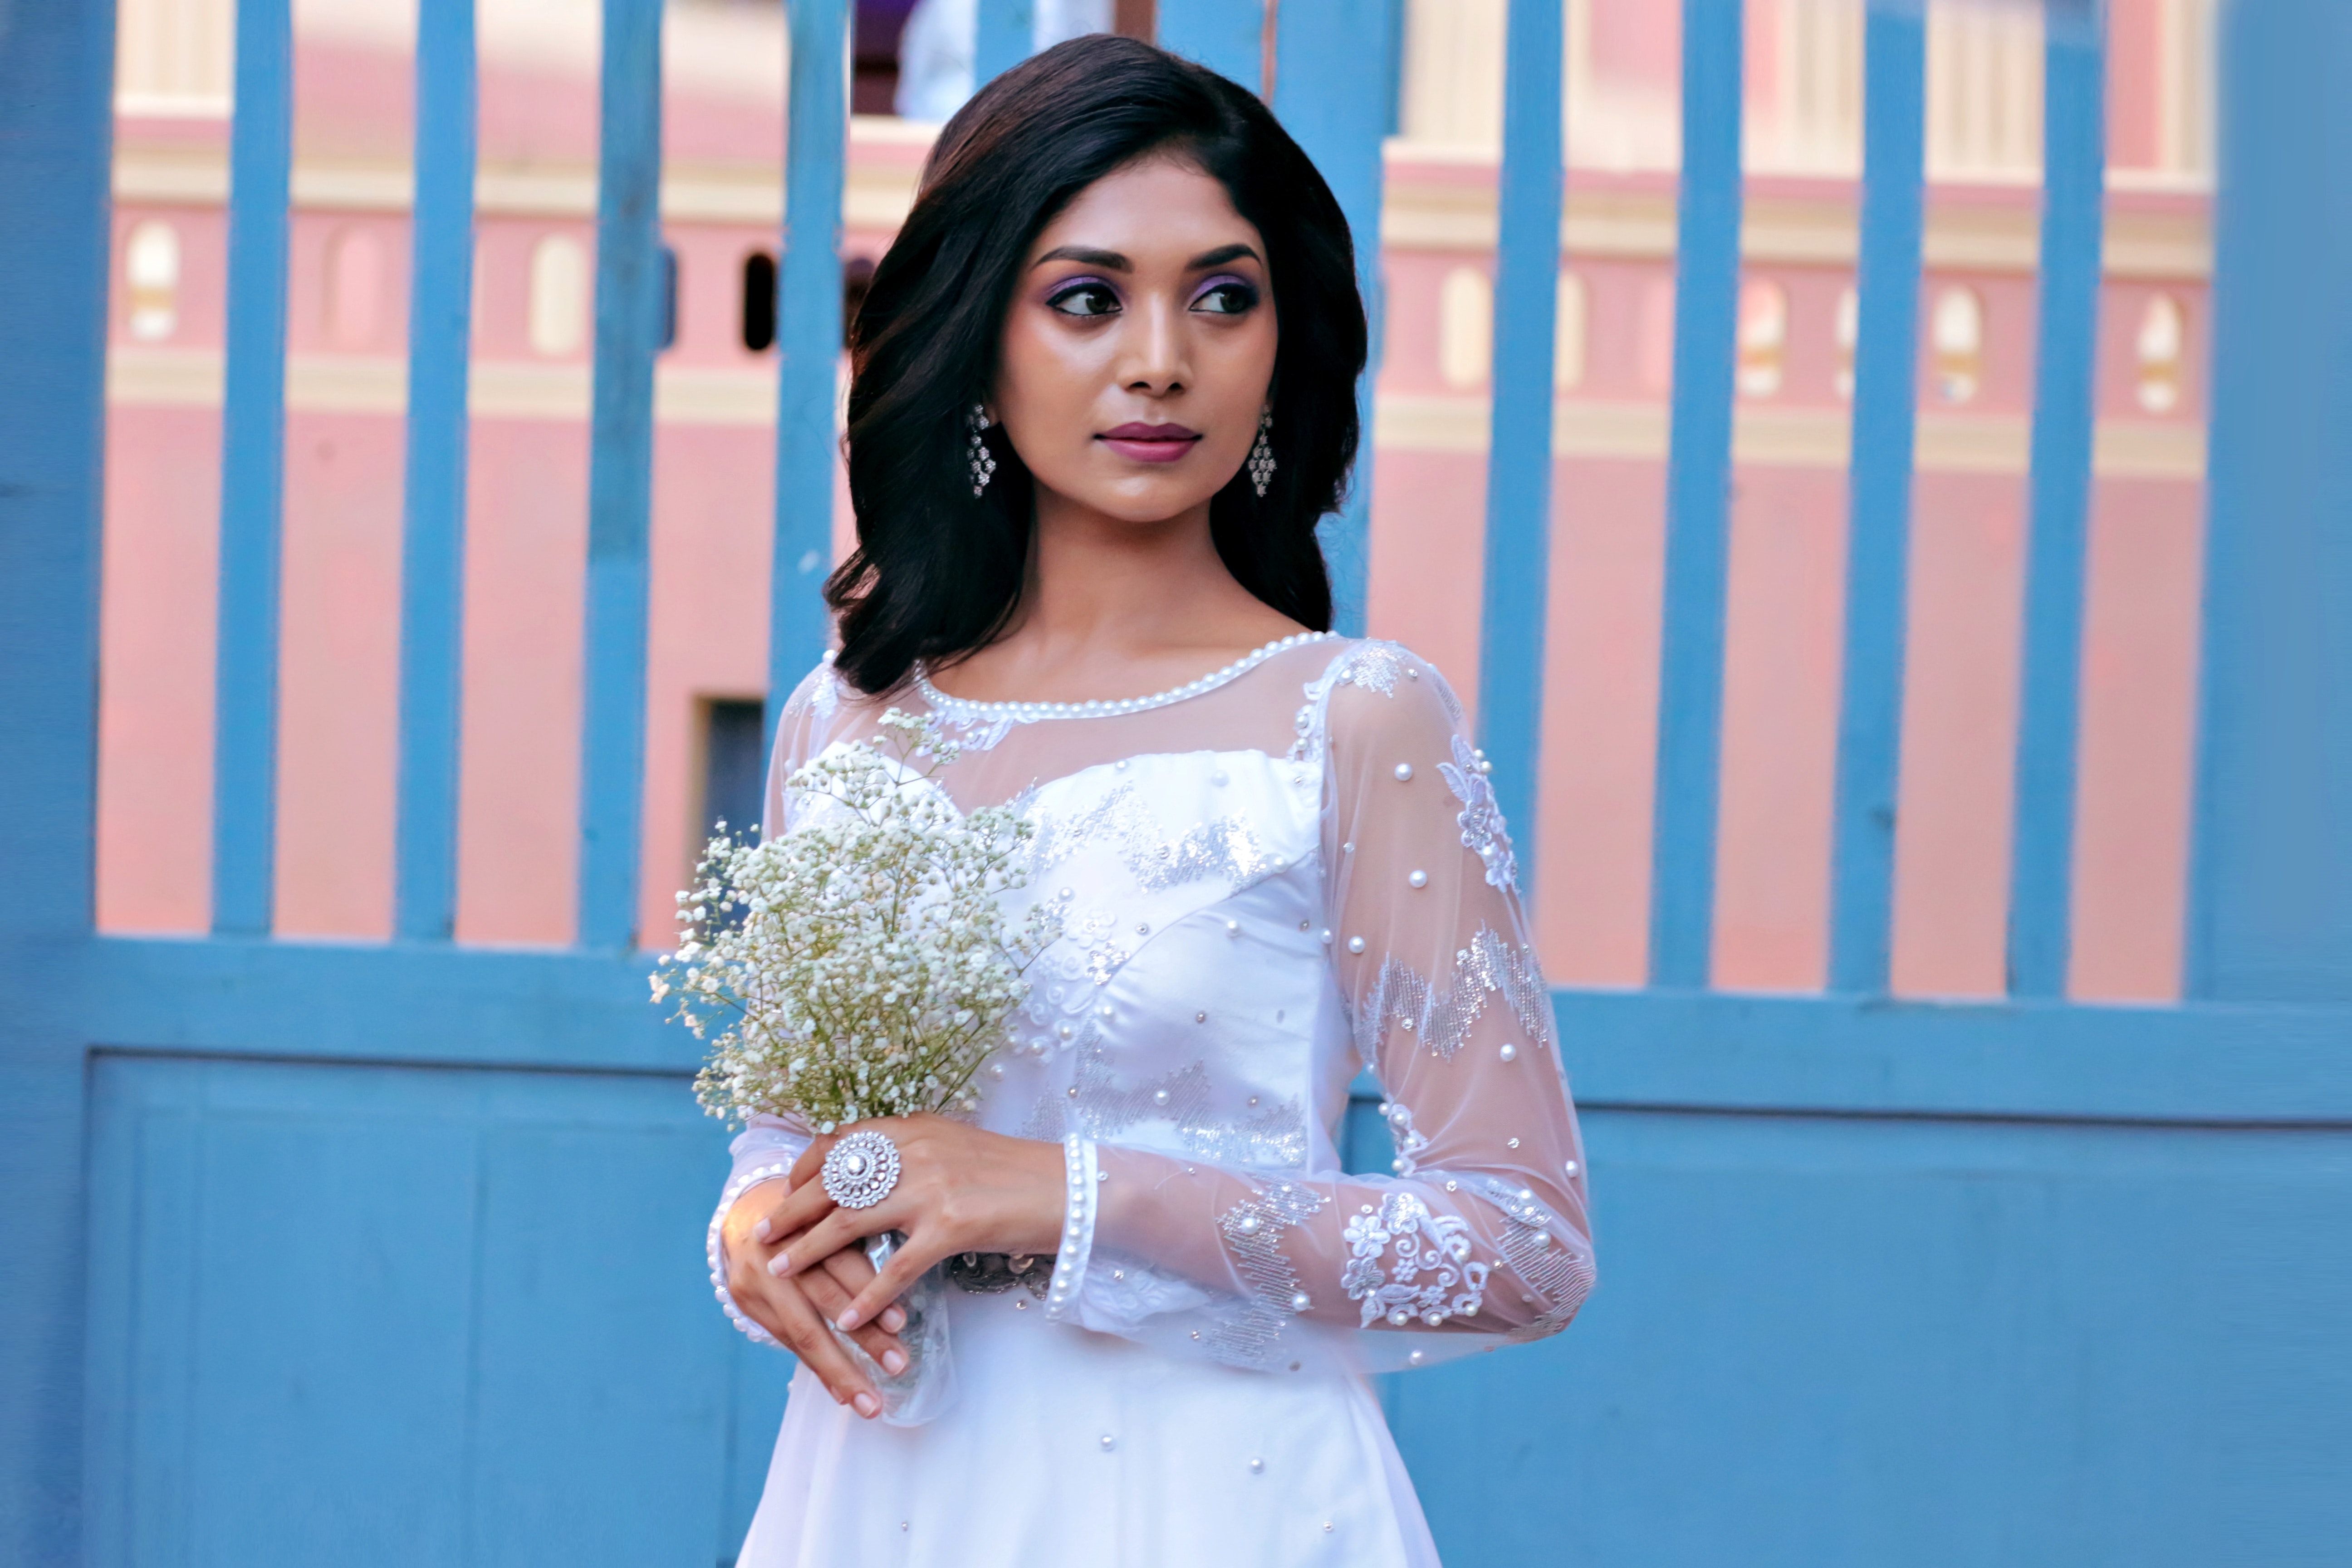
woman, hair, flower, shoulder, eye, wedding dress, azure, flash photography, dress, happy, bridal clothing, gesture, iris, bride, bridal party dress, gown, waist, fashion design, flower arranging, formal wear, wedding ceremony supply, electric blue, day dress, bouquet, long hair, jewellery, event, fashion model, bridal accessory, necklace, blond, haute couture, cut flowers, floral design, brown hair, fun, floristry, fashion accessory, peach, wedding, portrait photography, tradition, ceremony, marriage, sitting, photo shoot, artwork